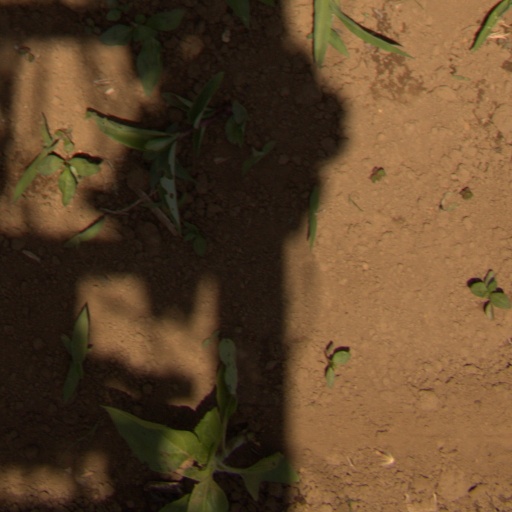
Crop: Jerusalem artichoke